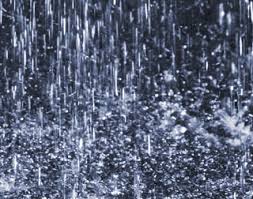
Weather: rain or strom